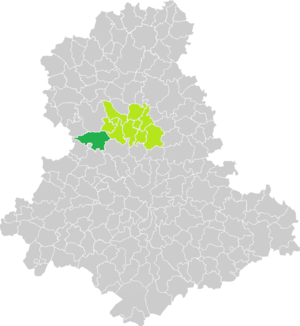
Carte de situation de la commune de Cieux (en vert foncé) dans le votre Canton (en vert clair) sur une carte des communes de la Haute-Vienne
Cieux est une commune française située dans le département de la Haute-Vienne en région Nouvelle-Aquitaine.